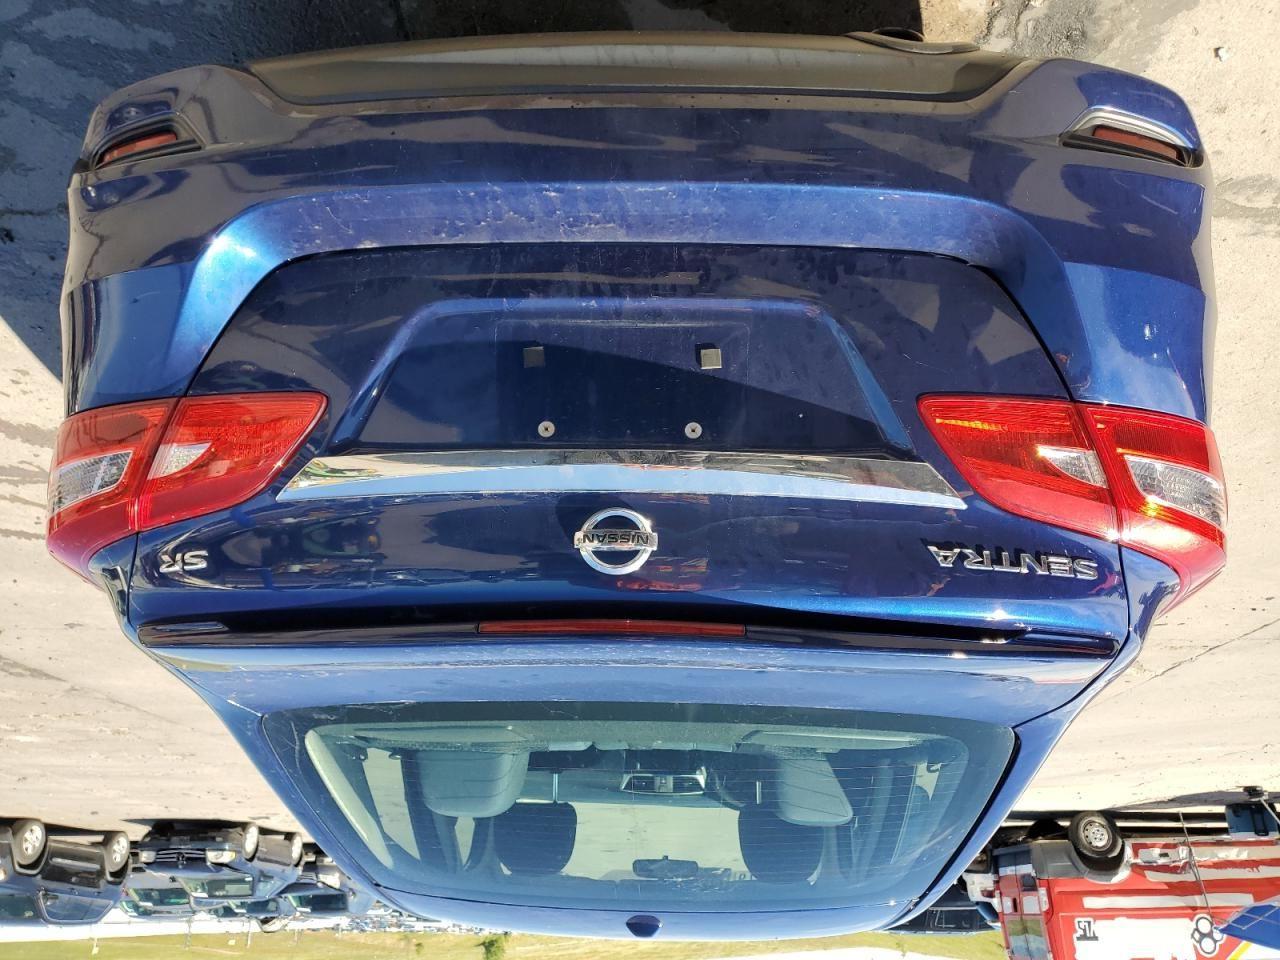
Aucun dommage détecté.
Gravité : aucun